The Beast (Revelation)

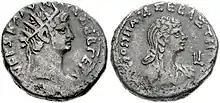
A coin bearing the Greek name and image of Nero, with radiant crown symbolizing the sun

The description of the Sea Beast is found in Revelation chapters thirteen and seventeen. Chapter thirteen gives the fullest description.